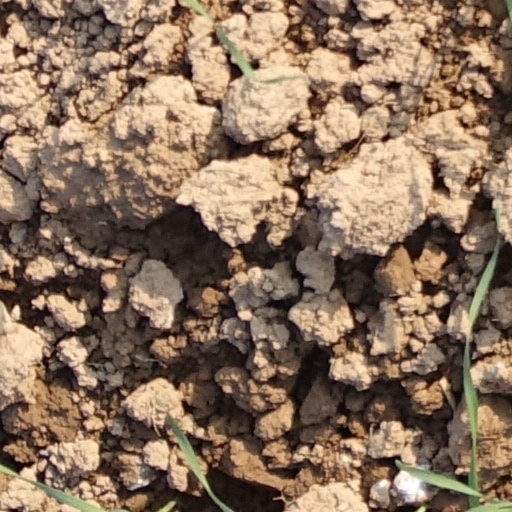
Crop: wheat